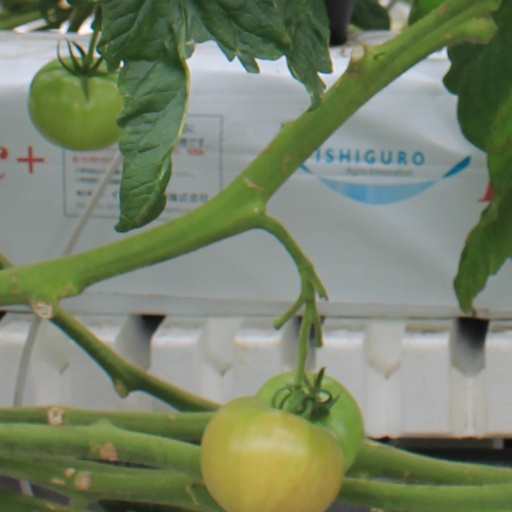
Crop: tomato